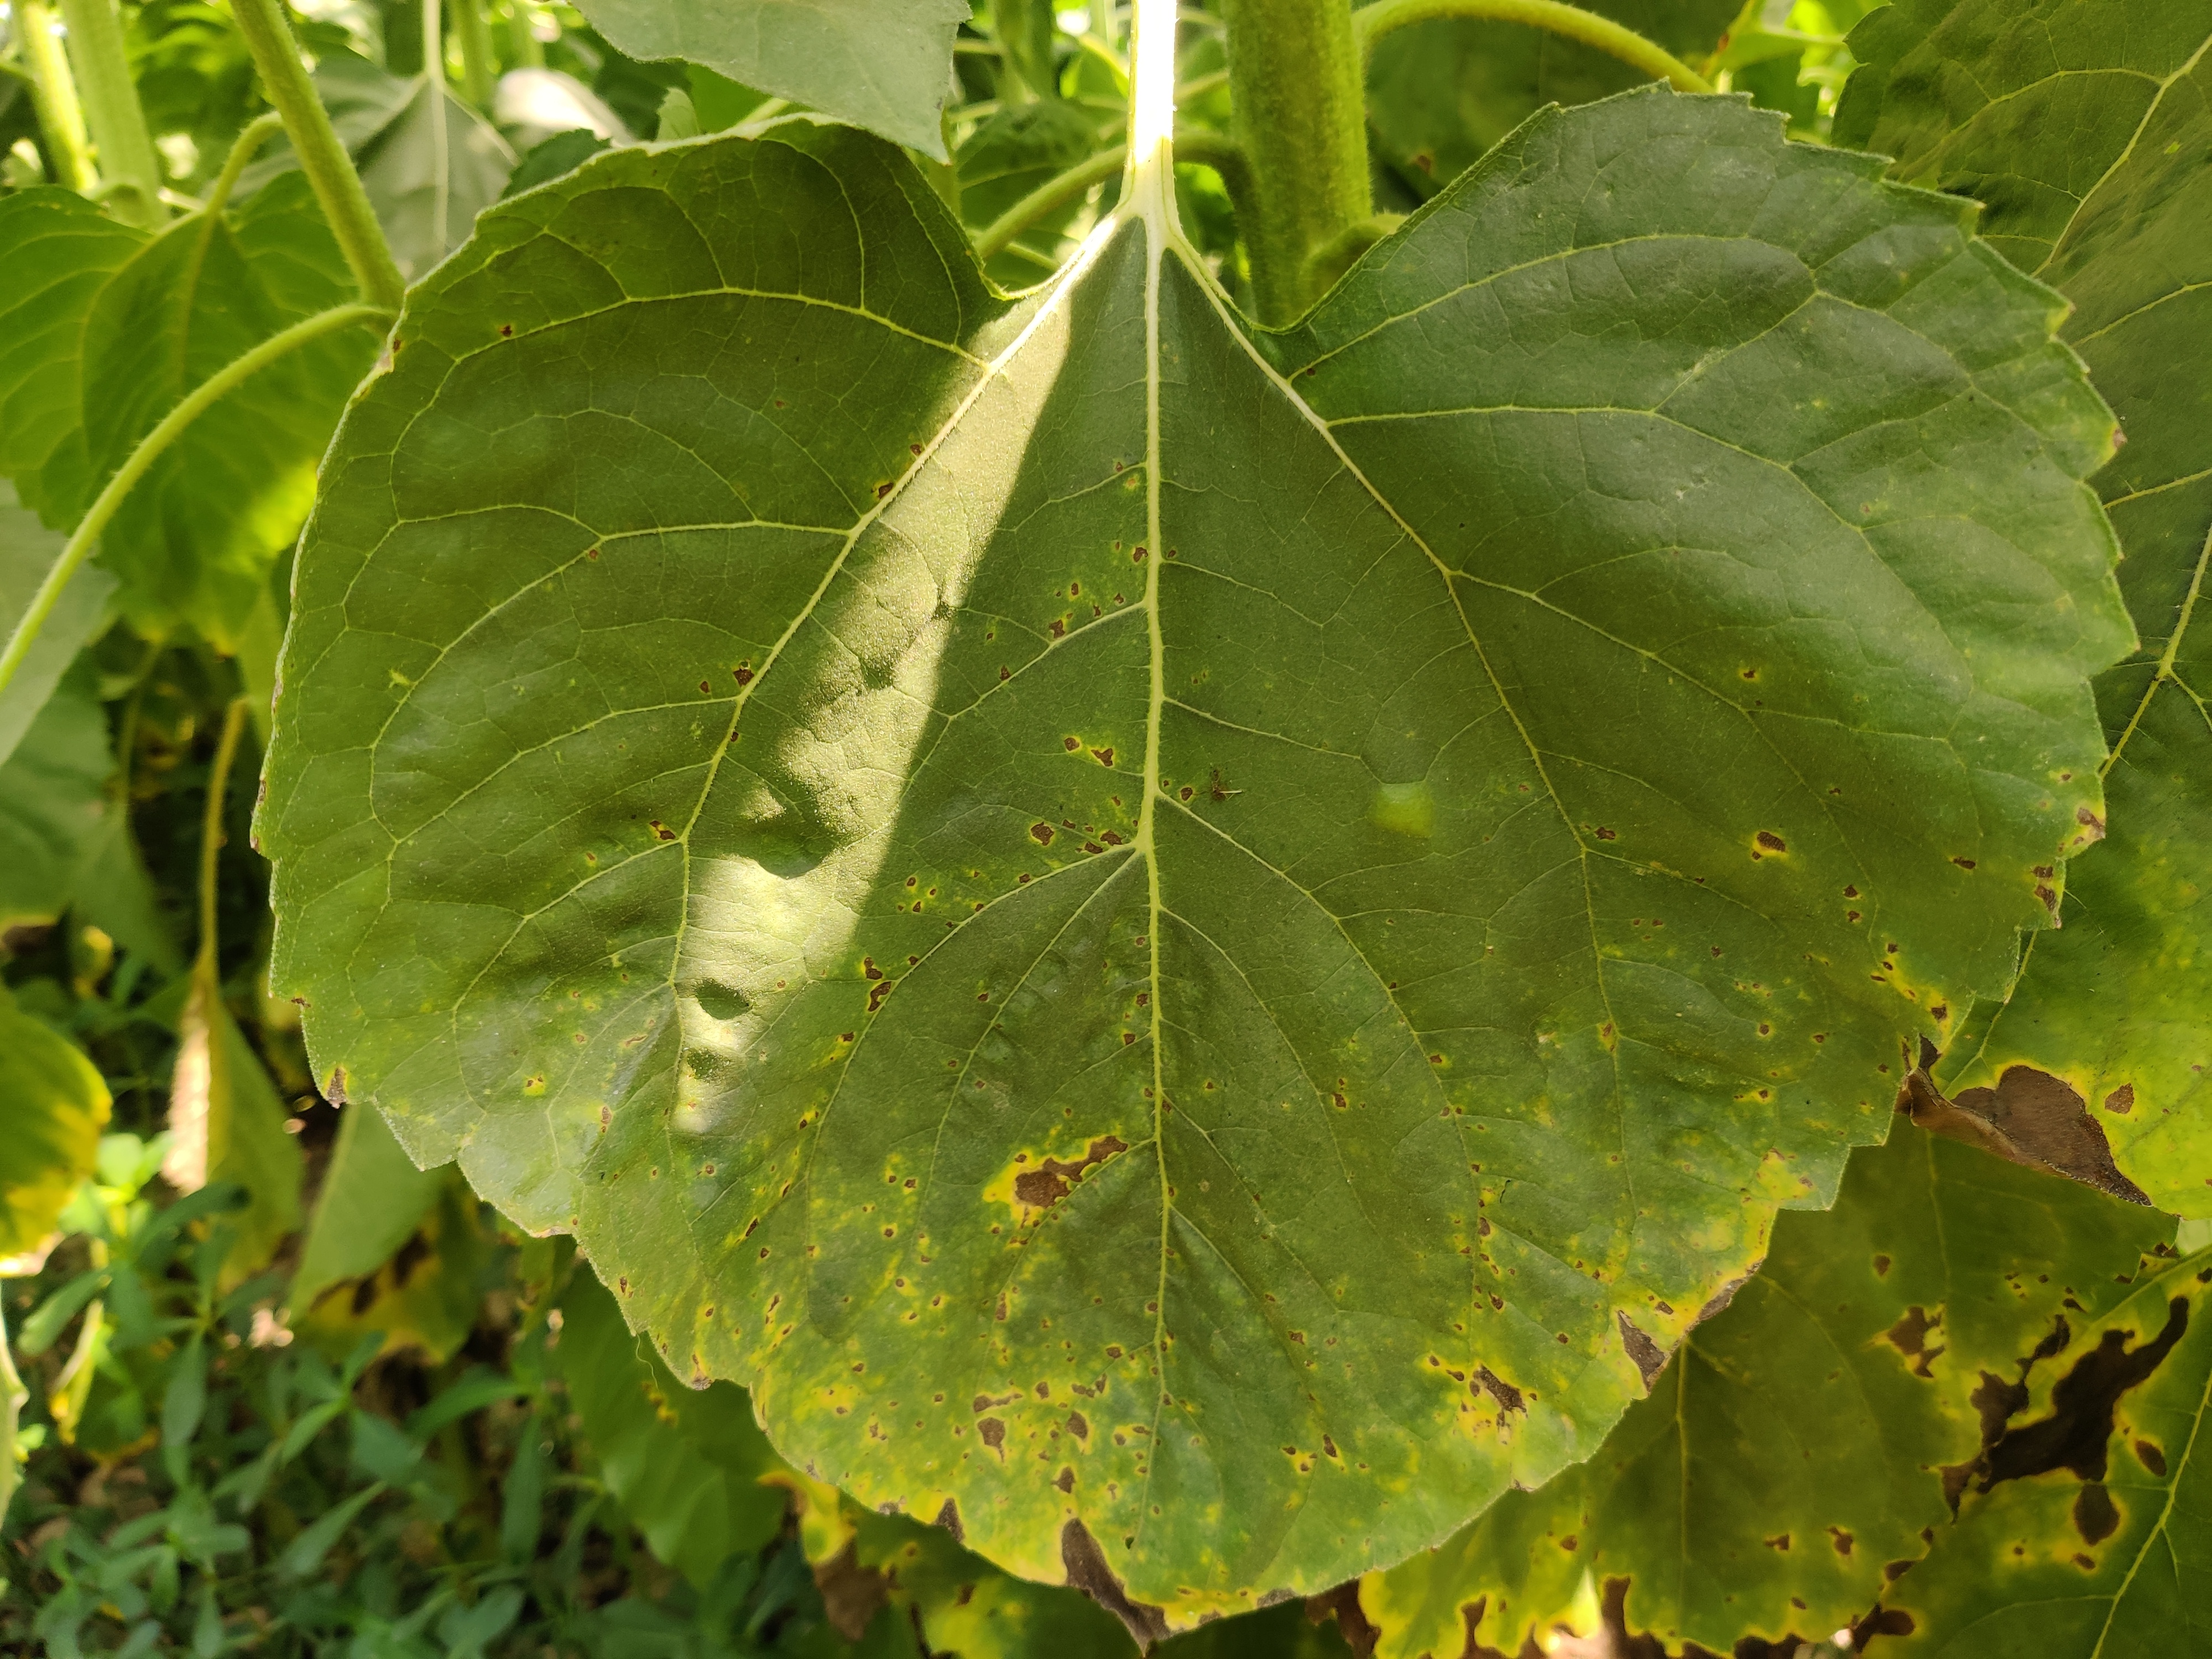
Label: Downy_mildew